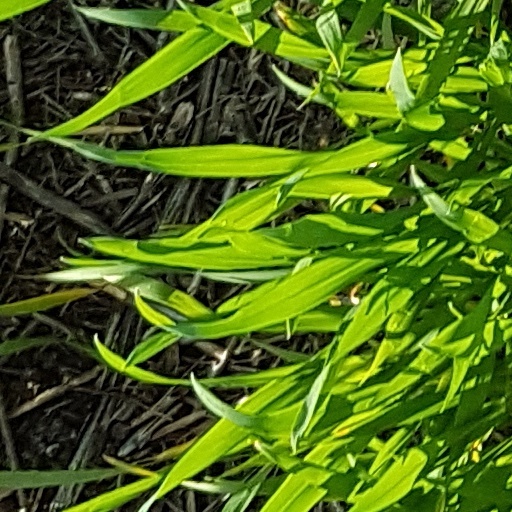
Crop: wheat